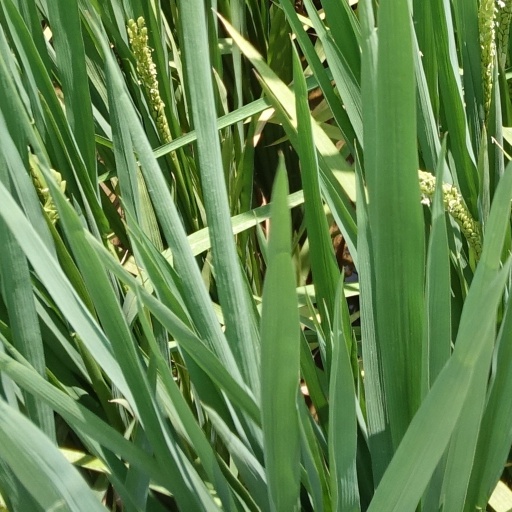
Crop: rice